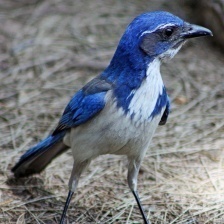
Species: CHARA DE COLLAR
Scientific name: CYANOLYCA ARMILLATA